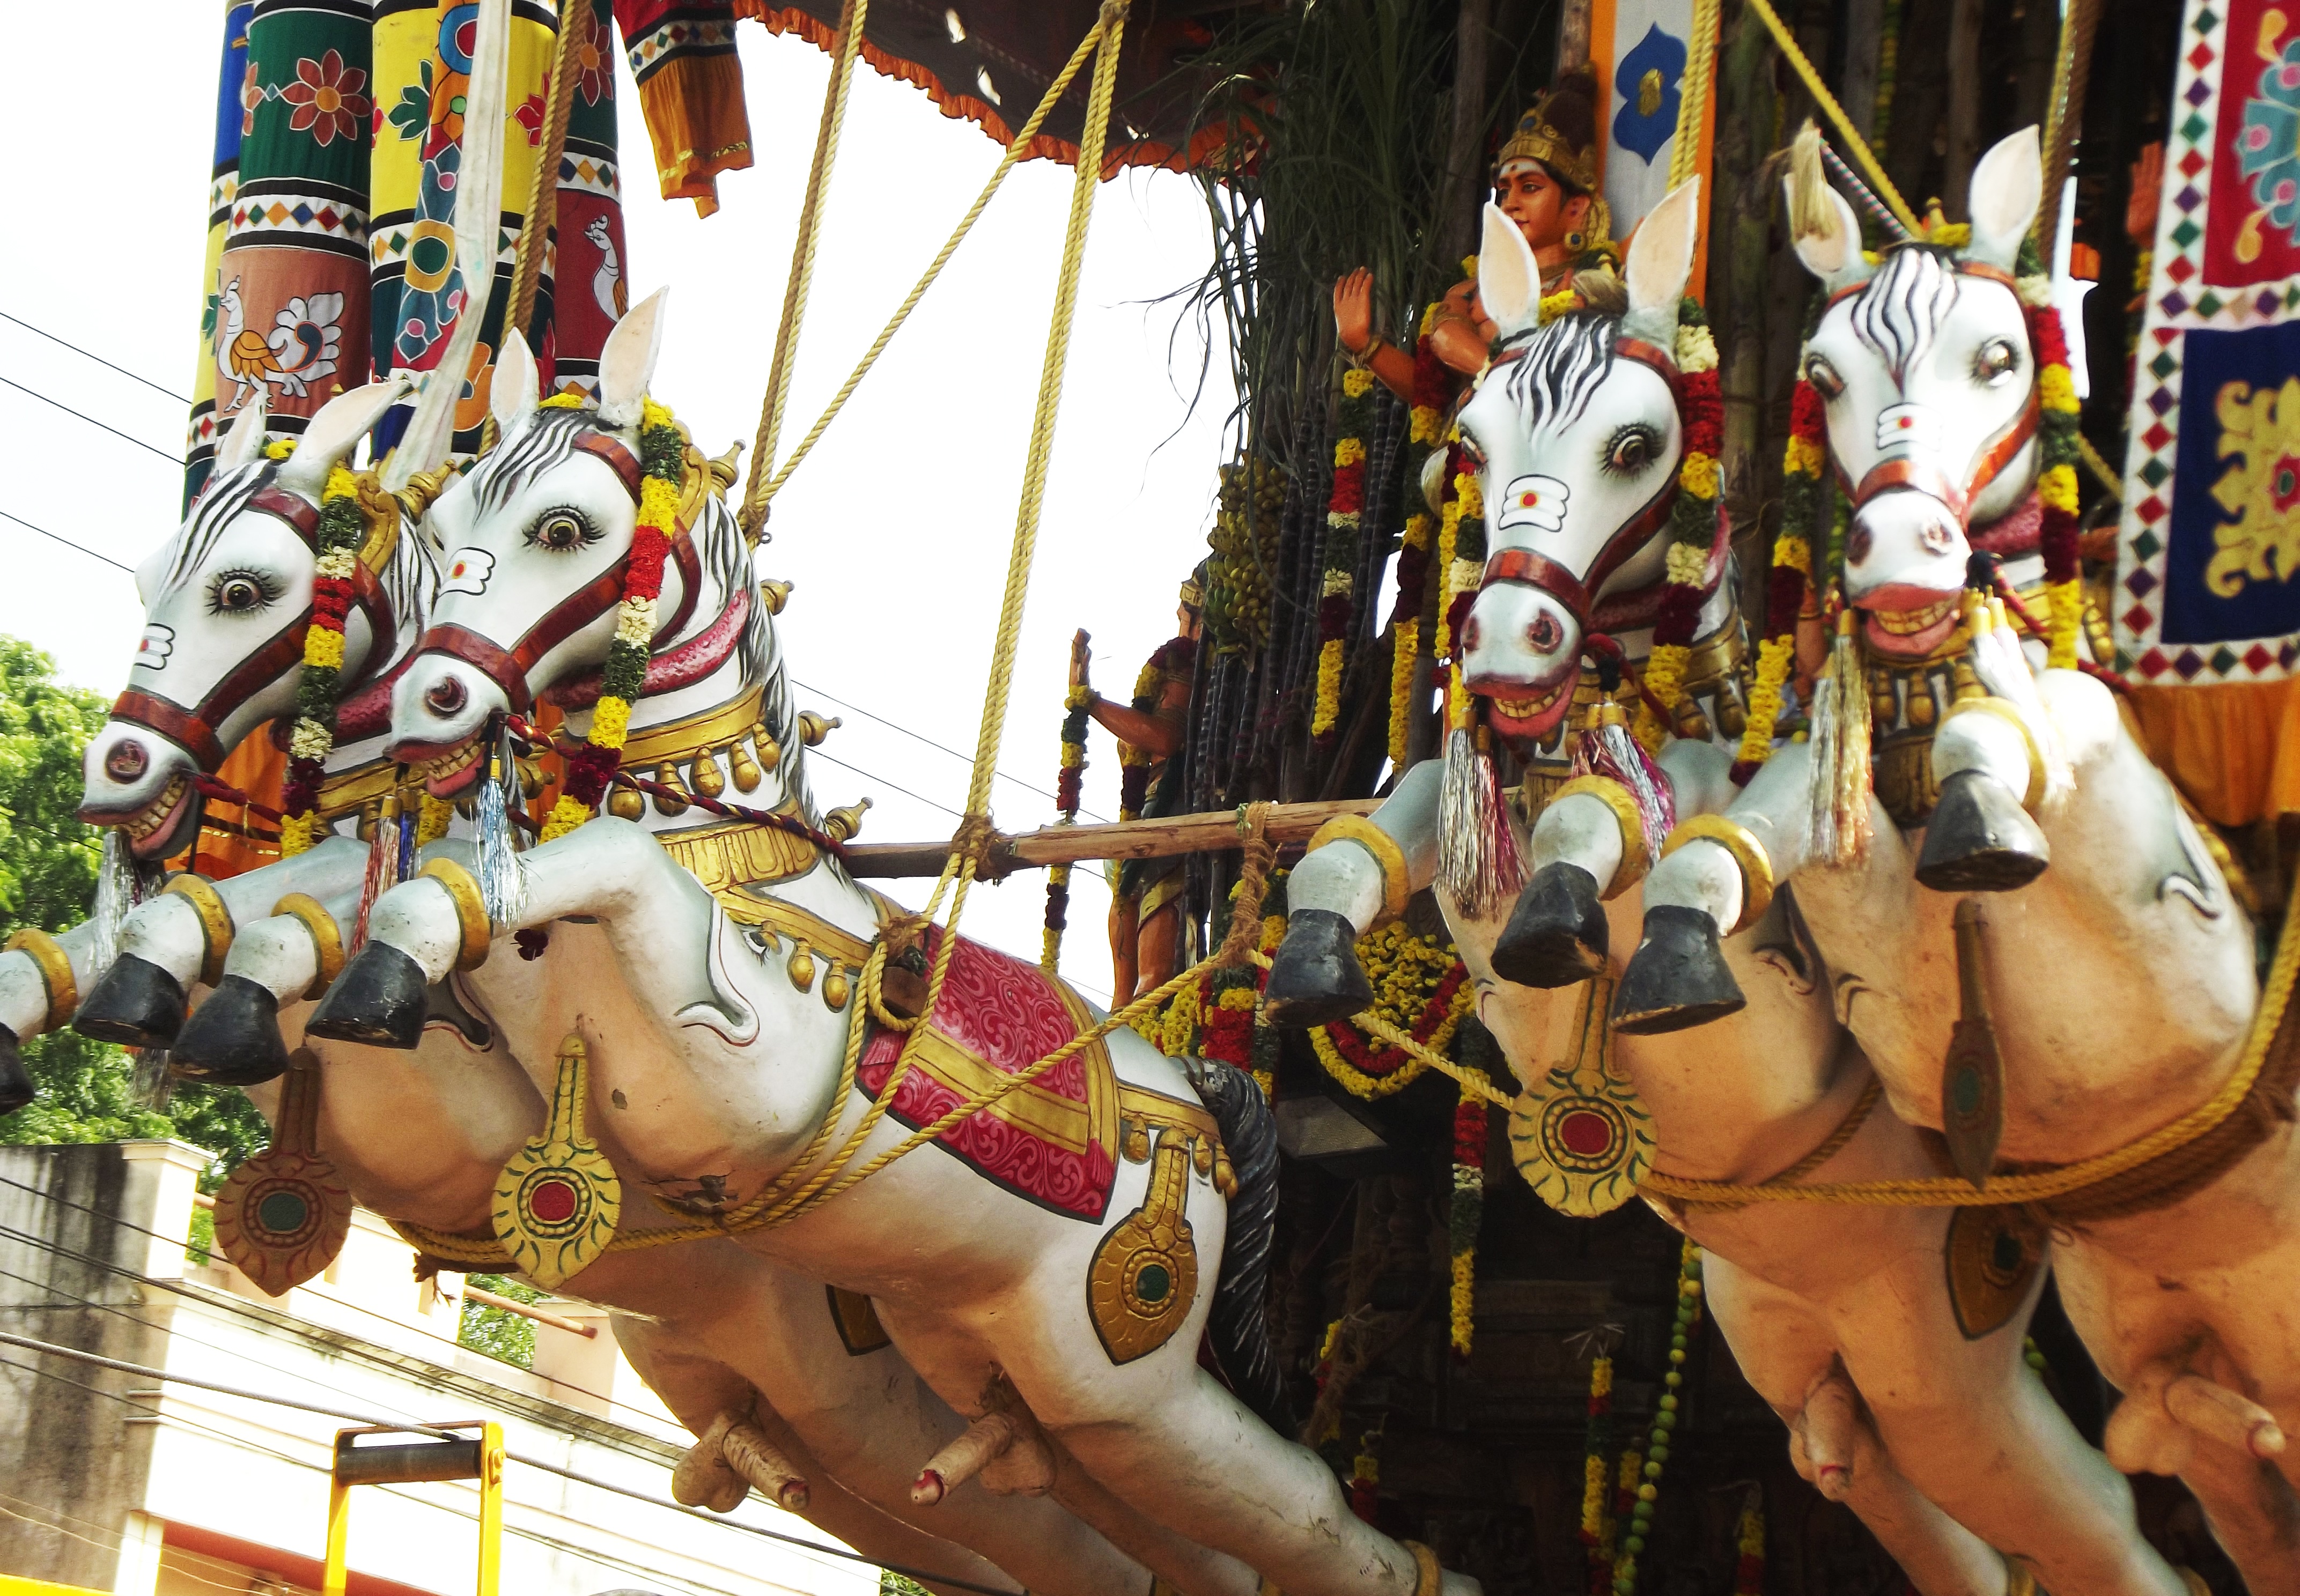
statue, carnival, amusement park, park, carousel, festival, temple, india, fair, four horses, mahalingeswaraswamy, thiruvidaimarudur, amusement ride